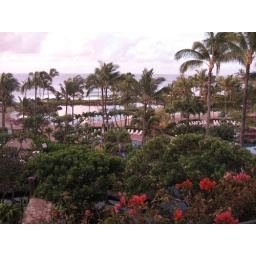
View from the &amp;quot;Tiger Woods Suite&amp;quot; Lazy river in foreground, then salt water lagoon, then ocean.